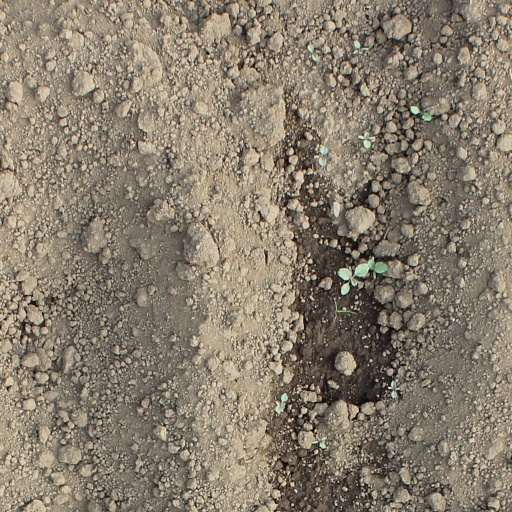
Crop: soybean